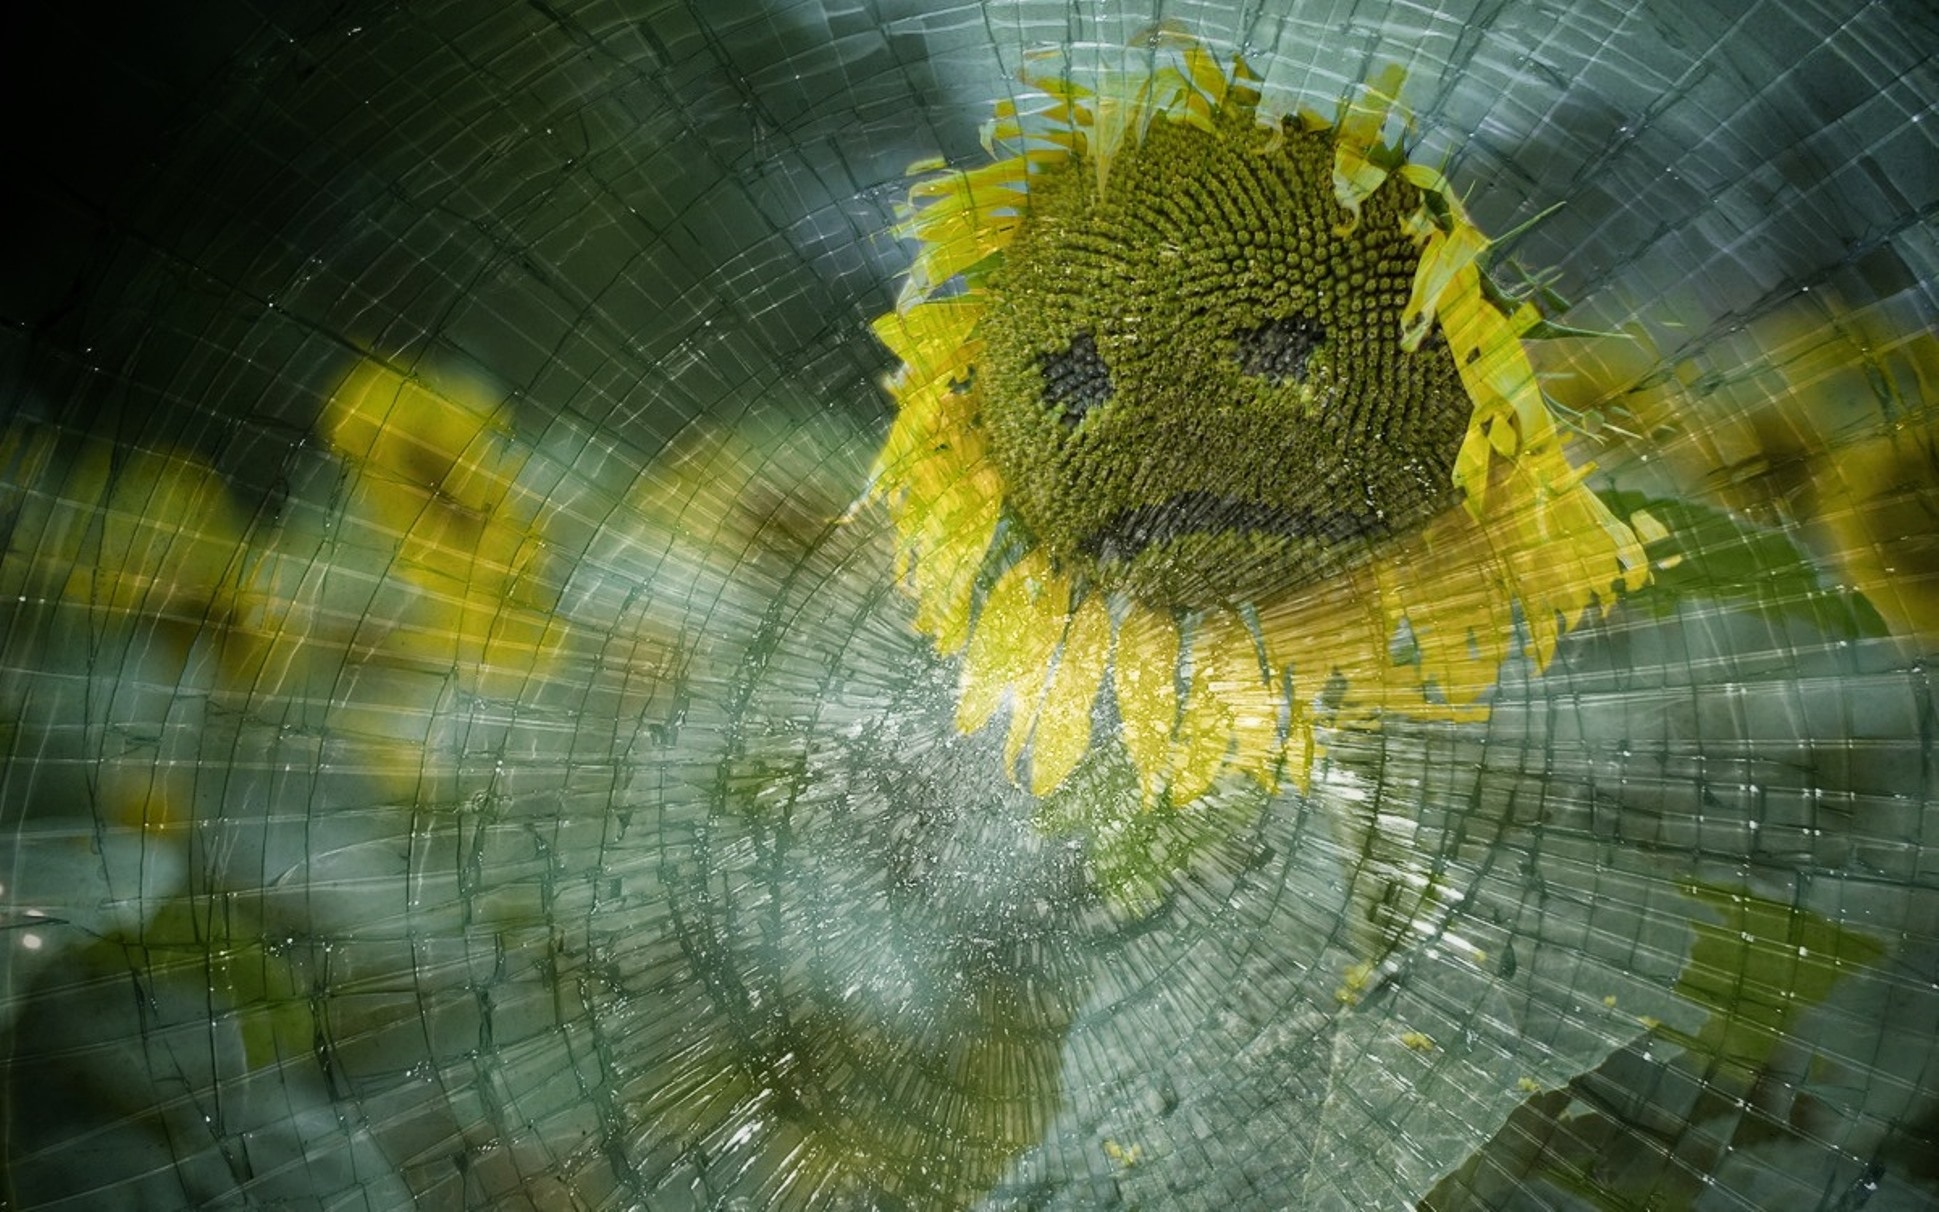
nature, people, sunlight, leaf, flower, glass, sadness, green, reflection, broken, friendship, yellow, together, lifestyle, leisure, sunflower, cut, fight, sad, art, friends, relationship, crisis, expression, emotional, pain, out, trust, problem, lover, stress, loss, trouble, conflict, depression, serious, false, unhappy, depressed, disappointment, macro photography, annoyed, dispute, worried, upset, exhausted, stressed, disagreement, argument, computer wallpaper, fractal art, can t, human behaviour, unhappiness, heart sickness, lover's grief, frustation